Stubbs Society

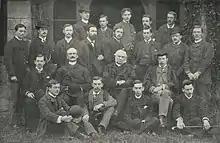
"Dr Stubbs and his adherents of the 'Historical Society', winter of 1882-83"

When an American, Samuel A. Brearley Jr., introduced the idea of the 'seminar' to Oxford in 1882, his initiative became, first, the Oxford Historical Seminar, and then, in 1884, the Stubbs Society. Functioning as a 'proving ground for future leaders and the founders of new fields of enquiry', the Society fostered critical thinking and intellectual curiosity under the aegis of dons such as Sir Charles Oman, E. A. Freeman, and with members including such future doyens of the historical profession as James Tait, Sir Charles Harding, and Frederick York Powell.